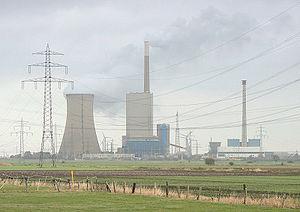
La centrale thermique de Mehrum est une centrale thermique en Basse-Saxe, en Allemagne.